Muhammad Hanif Alatas

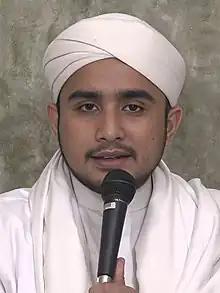
Hanif in 2023

Habib Muhammad Hanif bin Abdurrahman Alatas (most commonly known as Habib Hanif; born 13 January 1993) is an Indonesian Islamic cleric, preacher and activist of the Islamic Defenders Front (abbreviated as FPI). He is the son-in-law of the founder and high priest of FPI, Habib Muhammad Rizieq Shihab. He married Sharifah Zulfa Shihab, Rizieq's daughter, on 17 August 2016. Indonesian government disbanded the FPI on 30 December 2020 for engaging in terrorist and criminal acts and disturbing public order, but its sympathizers then founded a new FPI organization with the acronym Islamic Brotherhood Front. In 2022, a new FPI management was formed, Hanif himself then served as secretary of the shuro council of the FPI central board.